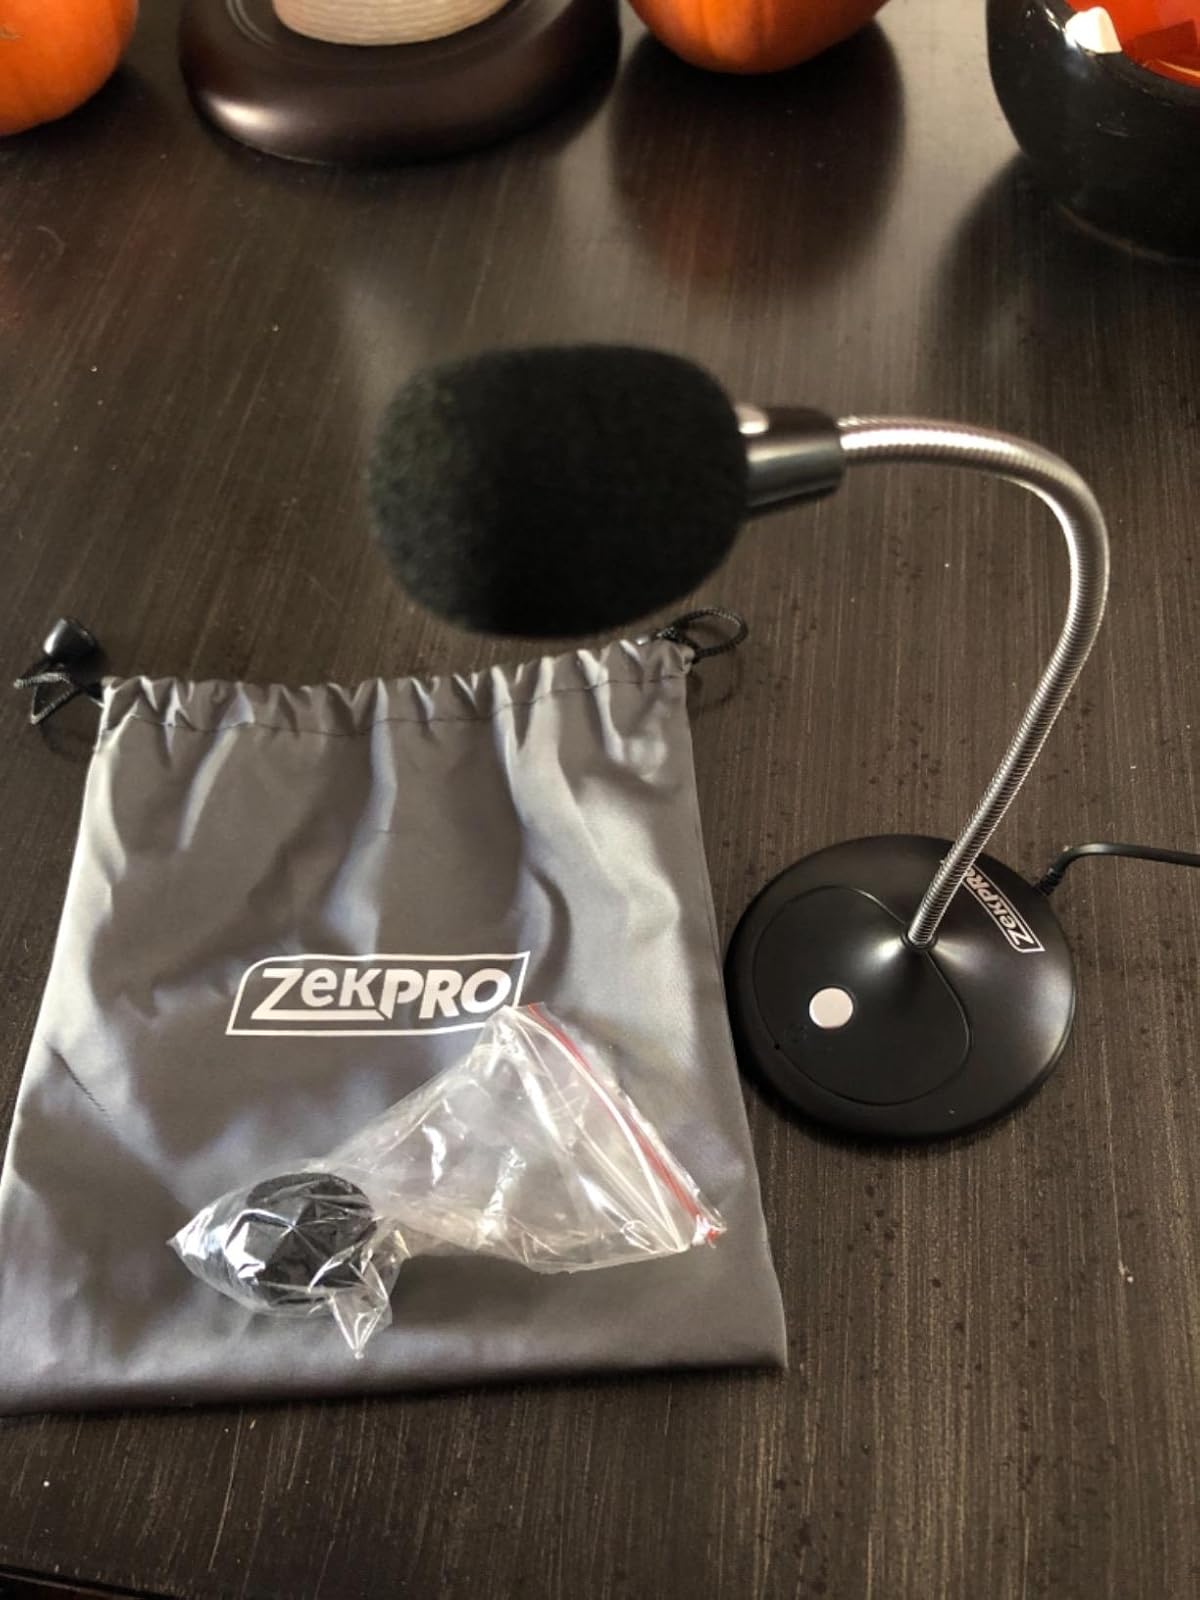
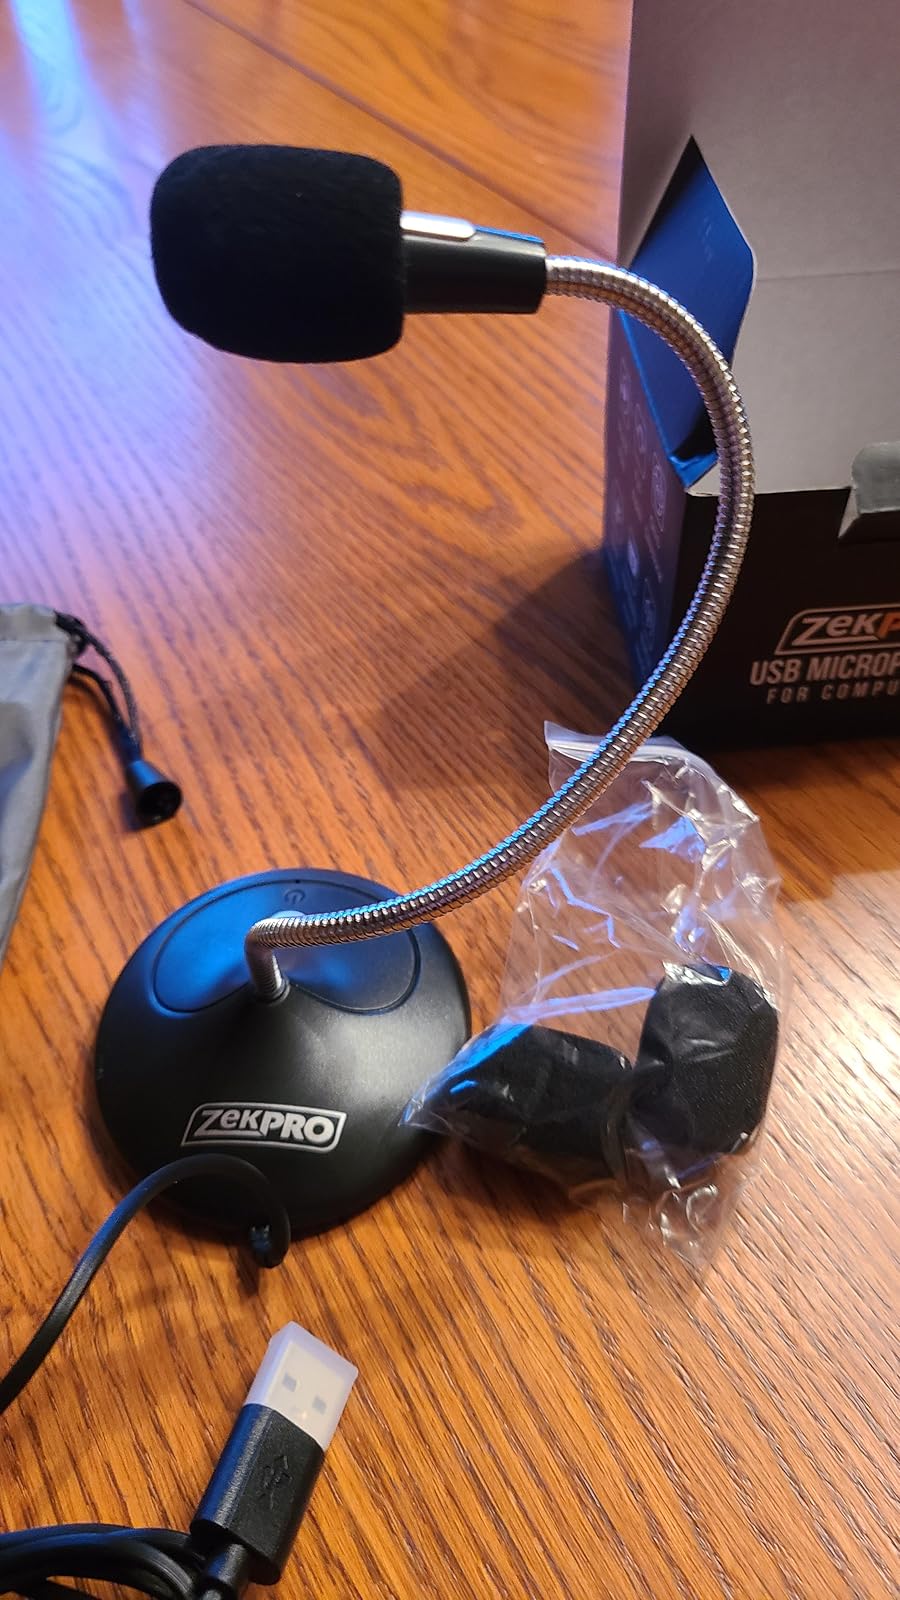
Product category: microphone
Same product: yes